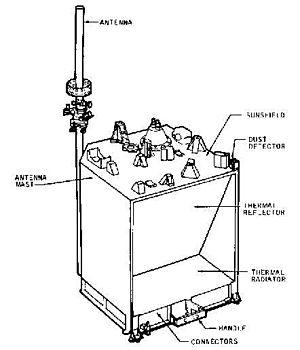
L’Apollo Lunar Surface Experiments Package est un ensemble d'instruments scientifiques installé par les astronautes des six missions du programme Apollo à la surface de la Lune entre 1969 et 1972. La mission Apollo 11 installa une version simplifiée de l'ALSEP : l’Early Apollo Scientific Experiments Package.